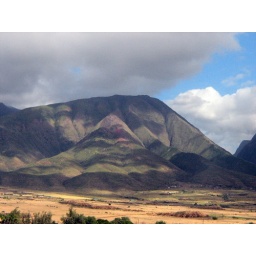
Looking out over a field of grass as clouds dragged their shadows over Maui's mountains.